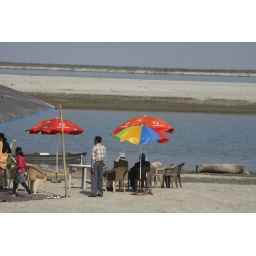
The river spreads a bed over 11 kms wide opposite the town of Dibrugarh.